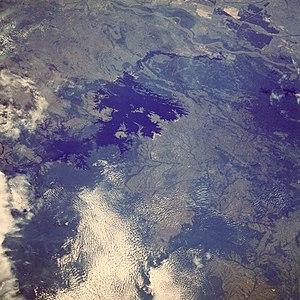
La rivière Caroní et le lac de barrage de Guri, au Venezuela.
Le secteur de l'énergie au Venezuela est dominé par le pétrole qui fournit 84,5 % de la production d'énergie primaire et 57,3 % de la consommation d'énergie primaire du pays en 2014, et le gaz naturel : 10,6 % de la production et 30,2 % de la consommation ; l'hydroélectricité couvre 11,1 % de la consommation.
Le lac Guri est un lac de barrage créé par la centrale hydroélectrique de Guri, au Venezuela. Il a une superficie de 4250 km². C’est le deuxième du pays après le lac Maracaibo. Il fait environ 130 km de long, avec une largeur maximale de 70 km. Son volume d’eau est de 138 km³, sa profondeur moyenne est de 30 mètres avec un maximum à 170 mètres. Les travaux du barrage ont débuté en 1965.